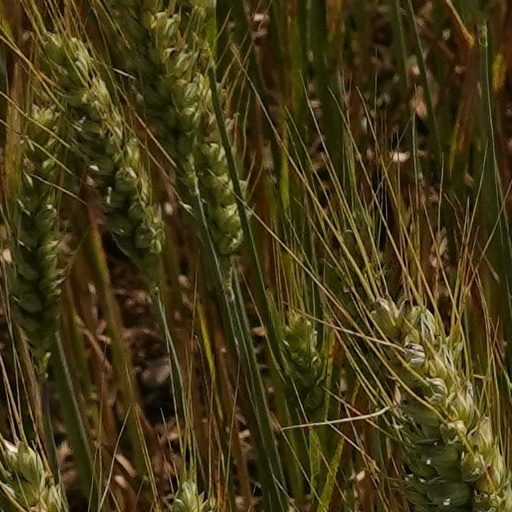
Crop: wheat